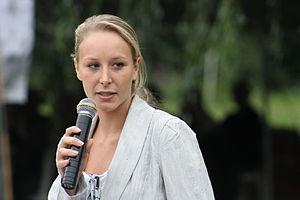
Marion Maréchal-Le Pen à un dîner-débat organisé le 1er septembre 2012 à Livré-La-Touche, en Mayenne. Photo © 2012 G. Bouchet/Front national
Philippe Olivier, né le 30 août 1961 à Juvisy-sur-Orge, est un homme politique français.
Marion Maréchal, née le 10 décembre 1989 à Saint-Germain-en-Laye, est une femme politique française. Elle utilise comme nom d'usage Marion Maréchal-Le Pen entre 2010 et 2018.